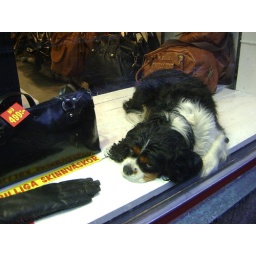
dog in bag shop window.